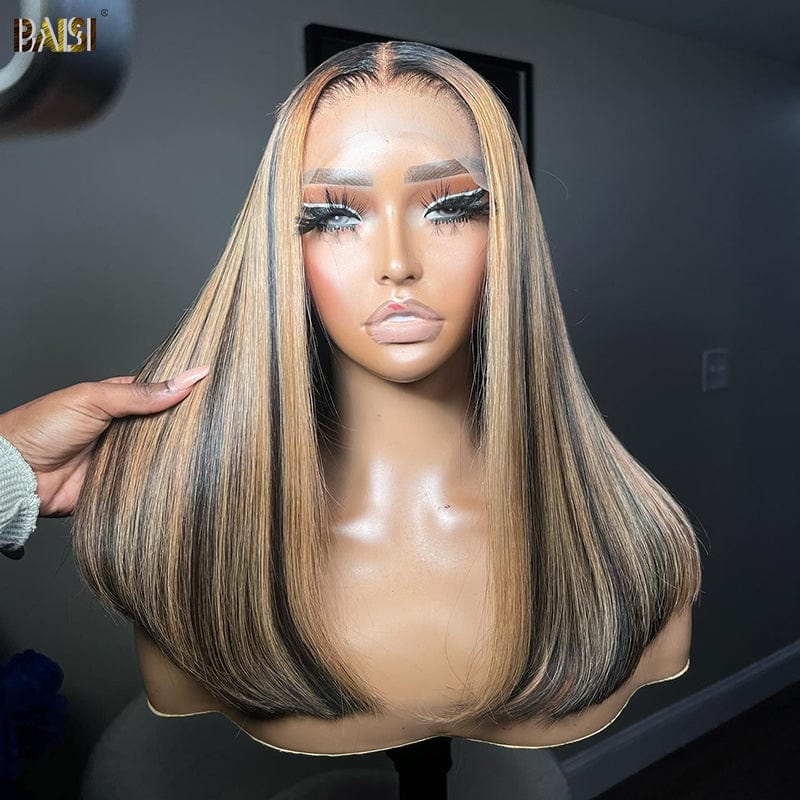
BAISI 1bmix27 Straight 16 inch BoB Wig
Hair Material 100% Human Hair Texture Straight Length 16/22 inches Density 200% Last For Over one year with good care Hair Color As the pictures show Hairline lightly pre-plucked Lace area Frontal lace Straps Adjustable Lace Swiss Can Be Dyed yes
Brand: hairbs
Category: Apparel & Accessories > Clothing Accessories > Hair Accessories > Wigs